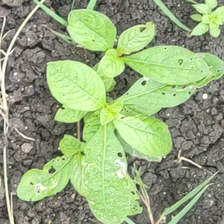
Weed species: Lamber_Quarter_plant(Chenopodium )